Early European Farmers

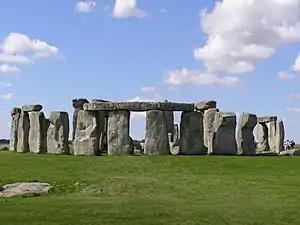
The builders of Stonehenge were descendants of Neolithic farmers who migrated to the area about 6,000 years ago

Populations of the Anatolian Neolithic derived most of their ancestry from the Anatolian hunter-gatherers (AHG), with a minor geneflow from Iranian/Caucasus and Levantine related sources, suggesting that agriculture was adopted "in situ" by these hunter-gatherers and not spread by demic diffusion into the region. Ancestors of AHGs and EEFs are believed to have split off from Western Hunter-Gatherers (WHGs) between 45kya to 26kya during the Last Glacial Maximum, and to have split from Caucasus Hunter-Gatherers (CHGs) between 25kya to 14kya.